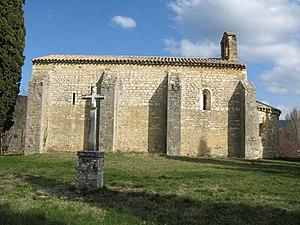
Saint-Montan Chapelle Saint André de Mithroys
Cet article contient une liste des monuments religieux romans de l'Ardèche.